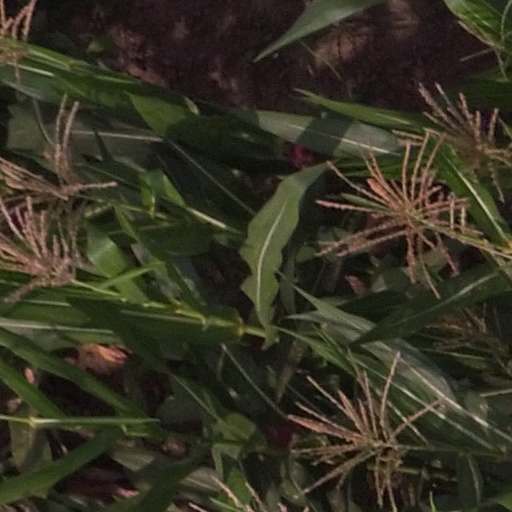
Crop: maize; corn